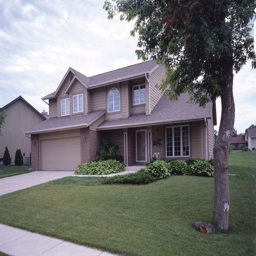
this bedroom home boasts a large country kitchen with hearth and bay windows .